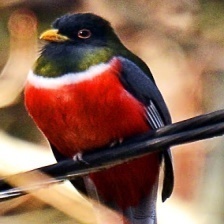
Species: ELEGANT TROGON
Scientific name: TROGON ELEGANS